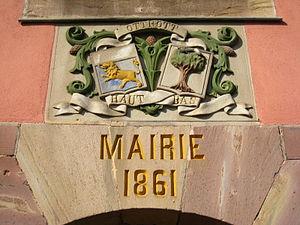
Blasons au dessus de l'entrée de la Mairie d'Ottrott, Alsace, France
Ottrott est une commune française, située dans le département du Bas-Rhin, en région Grand Est.